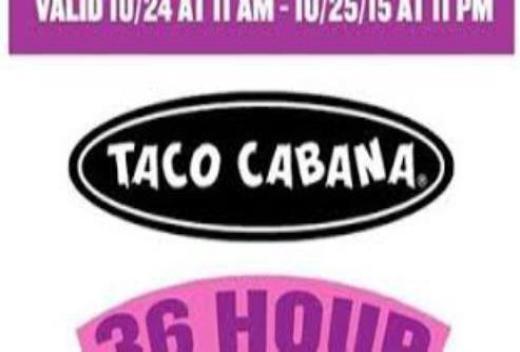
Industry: Food